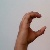
The image shows a hand gesture representing the letter 'C' in Indian Sign Language.